NORWEB

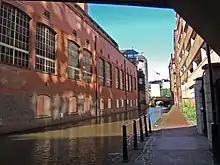
Bloom Street Power Station, Manchester

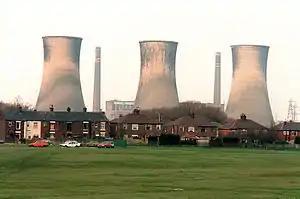
Chadderton Power Station

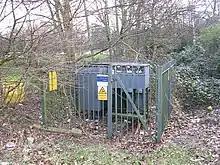
The electrical substation, Yewtree Lane, Northenden

The assets of the board passed to Norweb plc in July 1990, which was privatised in a stock market flotation later in the same year.